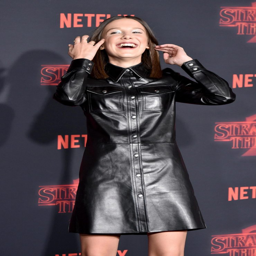
person wore a buttoned up leather dress to the premiere